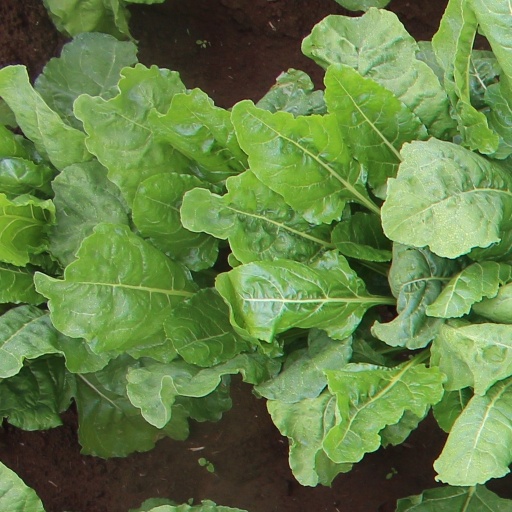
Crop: sugar beet